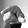
ASL letter: Q